Zina Garrison

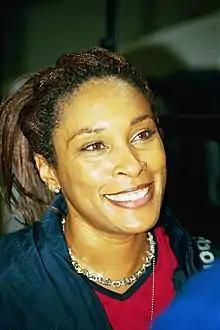
Garrison in 2001

Zina Lynna Garrison (born November 16, 1963) is an American former professional tennis player. Garrison was the runner-up in singles at the 1990 Wimbledon Championships, a three-time major mixed doubles champion, and an Olympic gold and bronze medalist from the women's doubles and singles events, respectively, at the 1988 Seoul Olympics. She reached a career-high singles ranking of world No. 4, on 20 November 1989.